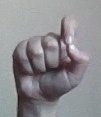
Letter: fa